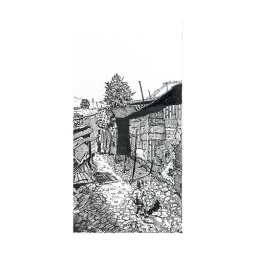
as with most of my work, drawn from a photograph. little boy on a dusty street in kibera